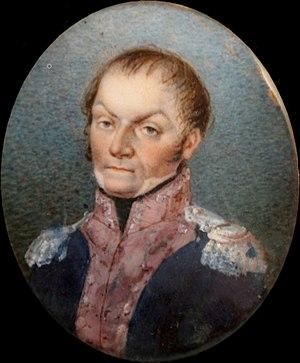
Józef Zajączek, né le 1ᵉʳ novembre 1752 à Kamieniec Podolski et mort le 18 juillet 1826 à Varsovie, est un militaire et homme politique polonais. Après avoir servi dans l'armée de la République des Deux Nations en qualité d'aide de camp de l'hetman Franciszek Ksawery Branicki, il soutient initialement le camp conservateur de ce dernier avant de rallier l'opposition libérale au moment de la Grande Diète en 1790. Promu général dans l'armée polonaise, il participe à la guerre russo-polonaise de 1792 et à l'insurrection de Kościuszko. Le troisième partage de la Pologne le pousse à rejoindre l'armée française et il met son épée au service de Napoléon jusqu'à la campagne de Russie en 1812, où il est blessé et fait prisonnier. Après la chute de Napoléon, il est nommé vice-roi du Royaume de Pologne par le tsar Alexandre Iᵉʳ.